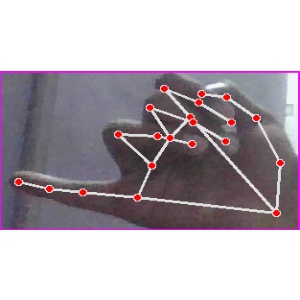
अक्षर: च